Julius Ansel

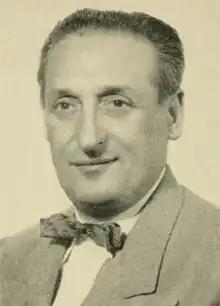
Julius Ansel

Julius Ansel (March 27, 1908 – March 13, 1965) was an American politician who was a member of the Boston City Council from 1948 to 1951, the Massachusetts House of Representatives from 1953 to 1955 and again from 1959 to 1965, and the Massachusetts Senate in 1965. He was an unsuccessful candidate for Mayor of Boston in 1963.